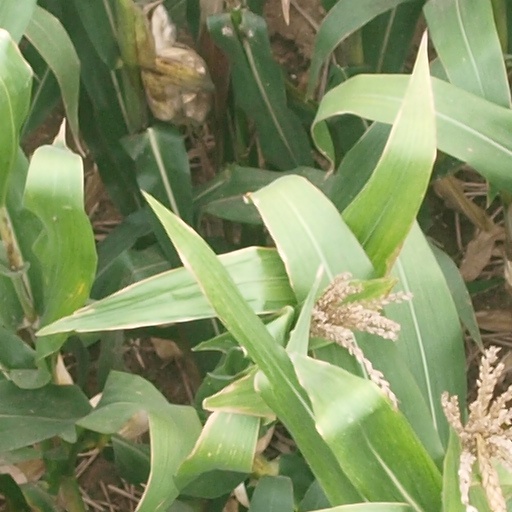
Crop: maize; corn